Military history of Canada

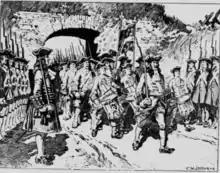
French forces withdraw from Port-Royal after the British successfully besieged the Acadian capital in 1710

After several attacks from New France's "petite guerre", the English launched two retaliatory expeditions. A naval expedition sailed in 1690 to capture Quebec City but arrived just before the St. Lawrence River froze in mid-October, leaving little time to achieve its objective due to poor organization. After a failed landing at Beauport, English forces withdrew. Another English expedition was repulsed at the Battle of La Prairie in 1691. The English also attacked Acadian settlements, including Port Royal, Chedabucto, Chignecto, and Fort Nashwaak.